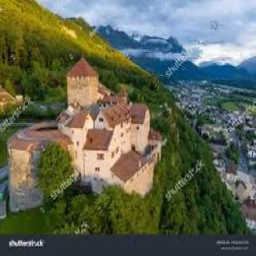
Vaduz Castle